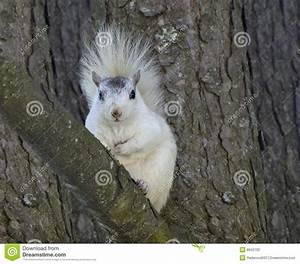
Label: squirrel